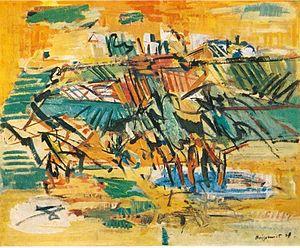
Edmond Boissonnet est un artiste plasticien français de la Seconde École de Paris, né à Bordeaux comme Odilon Redon, Albert Marquet et son ami de toujours, André Lhote. L’art de Boissonnet couvre ainsi la quasi-totalité du XXᵉ siècle. Il est le reflet des courants artistiques de ce siècle tout en étant indépendant de ceux-ci. Pour cela, il utilise différents moyens matériels : dessins, peintures sur toile, papier, bois, collages, mosaïques à partir de matériaux bruts, tapisseries de laines multicolores et pour mémoire, sculptures sur bois. Pour illustrer le défi qu’il se lance à lui-même sur le plan de l’art, il utilise souvent la métaphore du « Combat avec l’Ange ». Enfin, l’art de Boissonnet, s’étalant sur près de soixante dix ans, connaît quatre grandes périodes illustrées par des expositions significatives. Boissonnet expose pratiquement tous les ans dans différentes institutions artistiques.